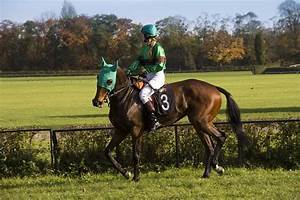
Label: horse